28th AVN Awards

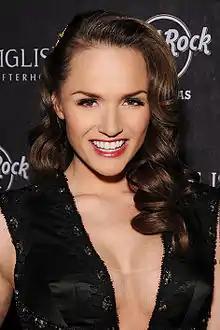
Tori Black, winner of the 2011 AVN Female Performer of the Year Award

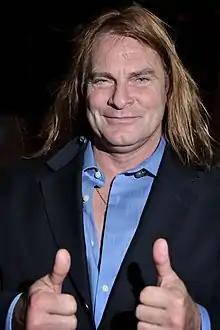
Evan Stone, winner of the 2011 AVN Male Performer of the Year

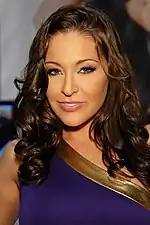
Gracie Glam, winner of the 2011 AVN Best New Starlet Award

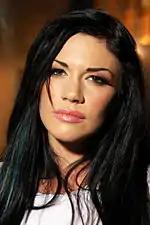
Andy San Dimas tied for Best Actress with India Summer

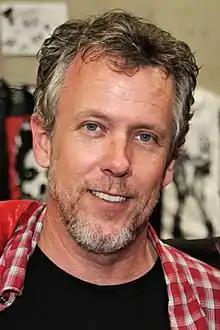
Tom Byron, winner of the 2011 Best Actor

The nominees for the 28th AVN Awards were announced on November 29, 2010 in a press release. The film receiving the most nominations was "Malice in Lalaland" with 19, while performer Tori Black had the most individual nominations with 22, an AVN Awards record. The winners were announced during the awards ceremony on January 8, 2011, which were taped for broadcast April 7 on Showtime.